Igor Alekseyev (politician)

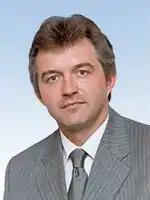

Ihor Viktorovych Alekseyev (Ukrainian: Ігор Вікторович Алексєєв; born 10 January 1960), is a Ukrainian politician and former army officer who served as a Member of the Verkhonva Rada from 2002 to 2014.